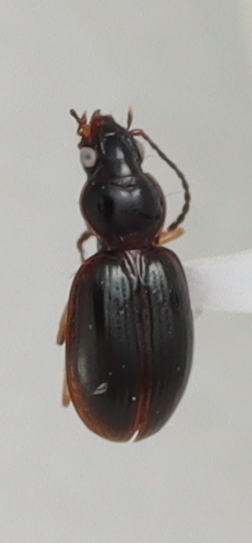
Scientific name: Mecyclothorax konanus
Plot: 6
Trap: W
Collected: 20190911